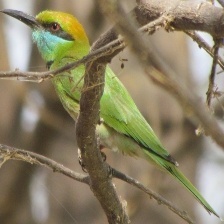
Species: ASIAN GREEN BEE EATER
Scientific name: MEROPS ORIENTALIS
ImageNet parent category: bee_eater